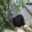
Label: bird